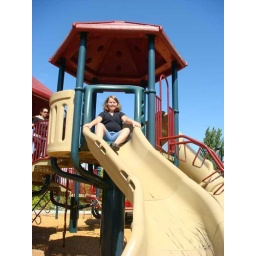
Shan playing in the park across the street from the house where I grew up